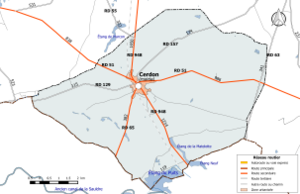
Carte du réseau routier de la commune de fr:Cerdon (Loiret).
Cerdon, appelé aussi Cerdon-du-Loiret, est une commune française située dans le département du Loiret en région Centre-Val de Loire.